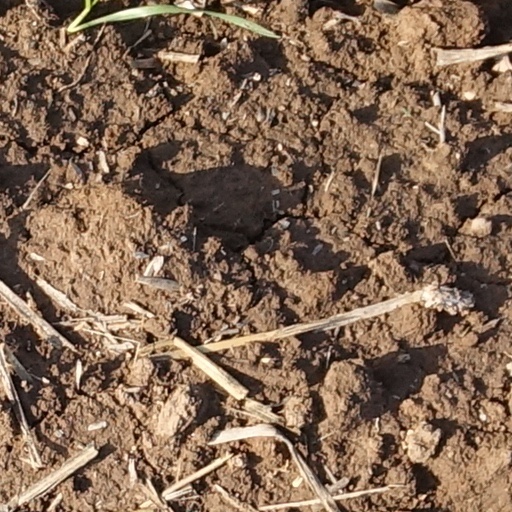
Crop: wheat